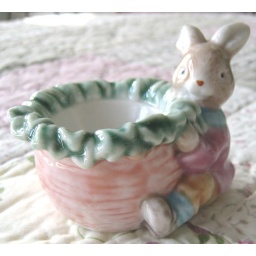
Little boy bunny, no egg in cup